Simpson chain

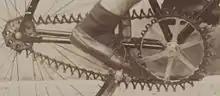
Cropped section of image below to show details of the Simpson lever chain

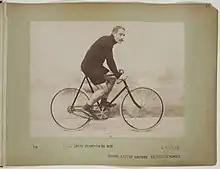
Henri Loste, Champion du Midi, on a Humber bicycle with a Simpson lever chain c. 1894

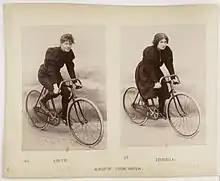
Lisette Marton and Gabrielle Eteogella on Gladiator bicycles with Simpson lever chains in 1896

The Simpson chain or Simpson lever chain was an English-made bicycle chain invented by William Spiers Simpson (died 1917) in 1895. The design departed from the standard roller bicycle chain: it was composed of linked triangles forming two levels. The inner level was driven by the chainring and the outer drove the rear cog. Instead of teeth, the chainring and cog had grooves into which the rollers of the chain engaged. The chain was known in the German as "die" "Simpson-Hebelkette", and in French as "la" "chaîne à levier Simpson".